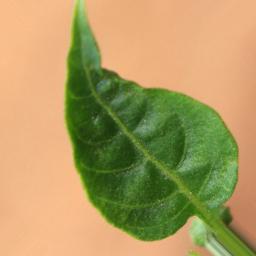
Label: mites_and_trips